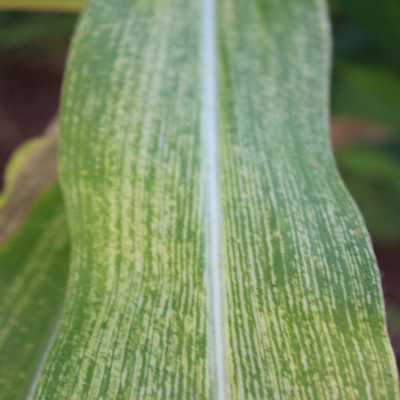
Crop: Maize
Condition: streak virus